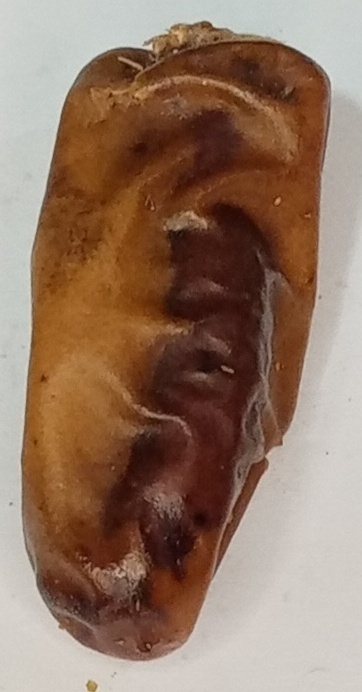
Variety: gajar
Size: large
Grade: grade-3